Kawasaki C-2

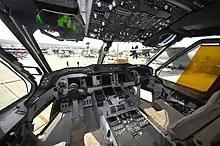
Cockpit of a C-2 (2017)

On 28 March 2017, first three C-2s were dispatched to 403rd Tactical Airlift Squadron at Miho Air Base.